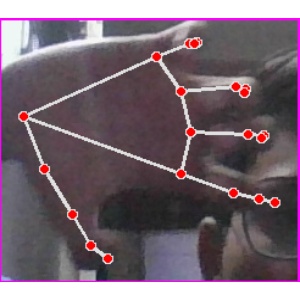
अक्षर: त